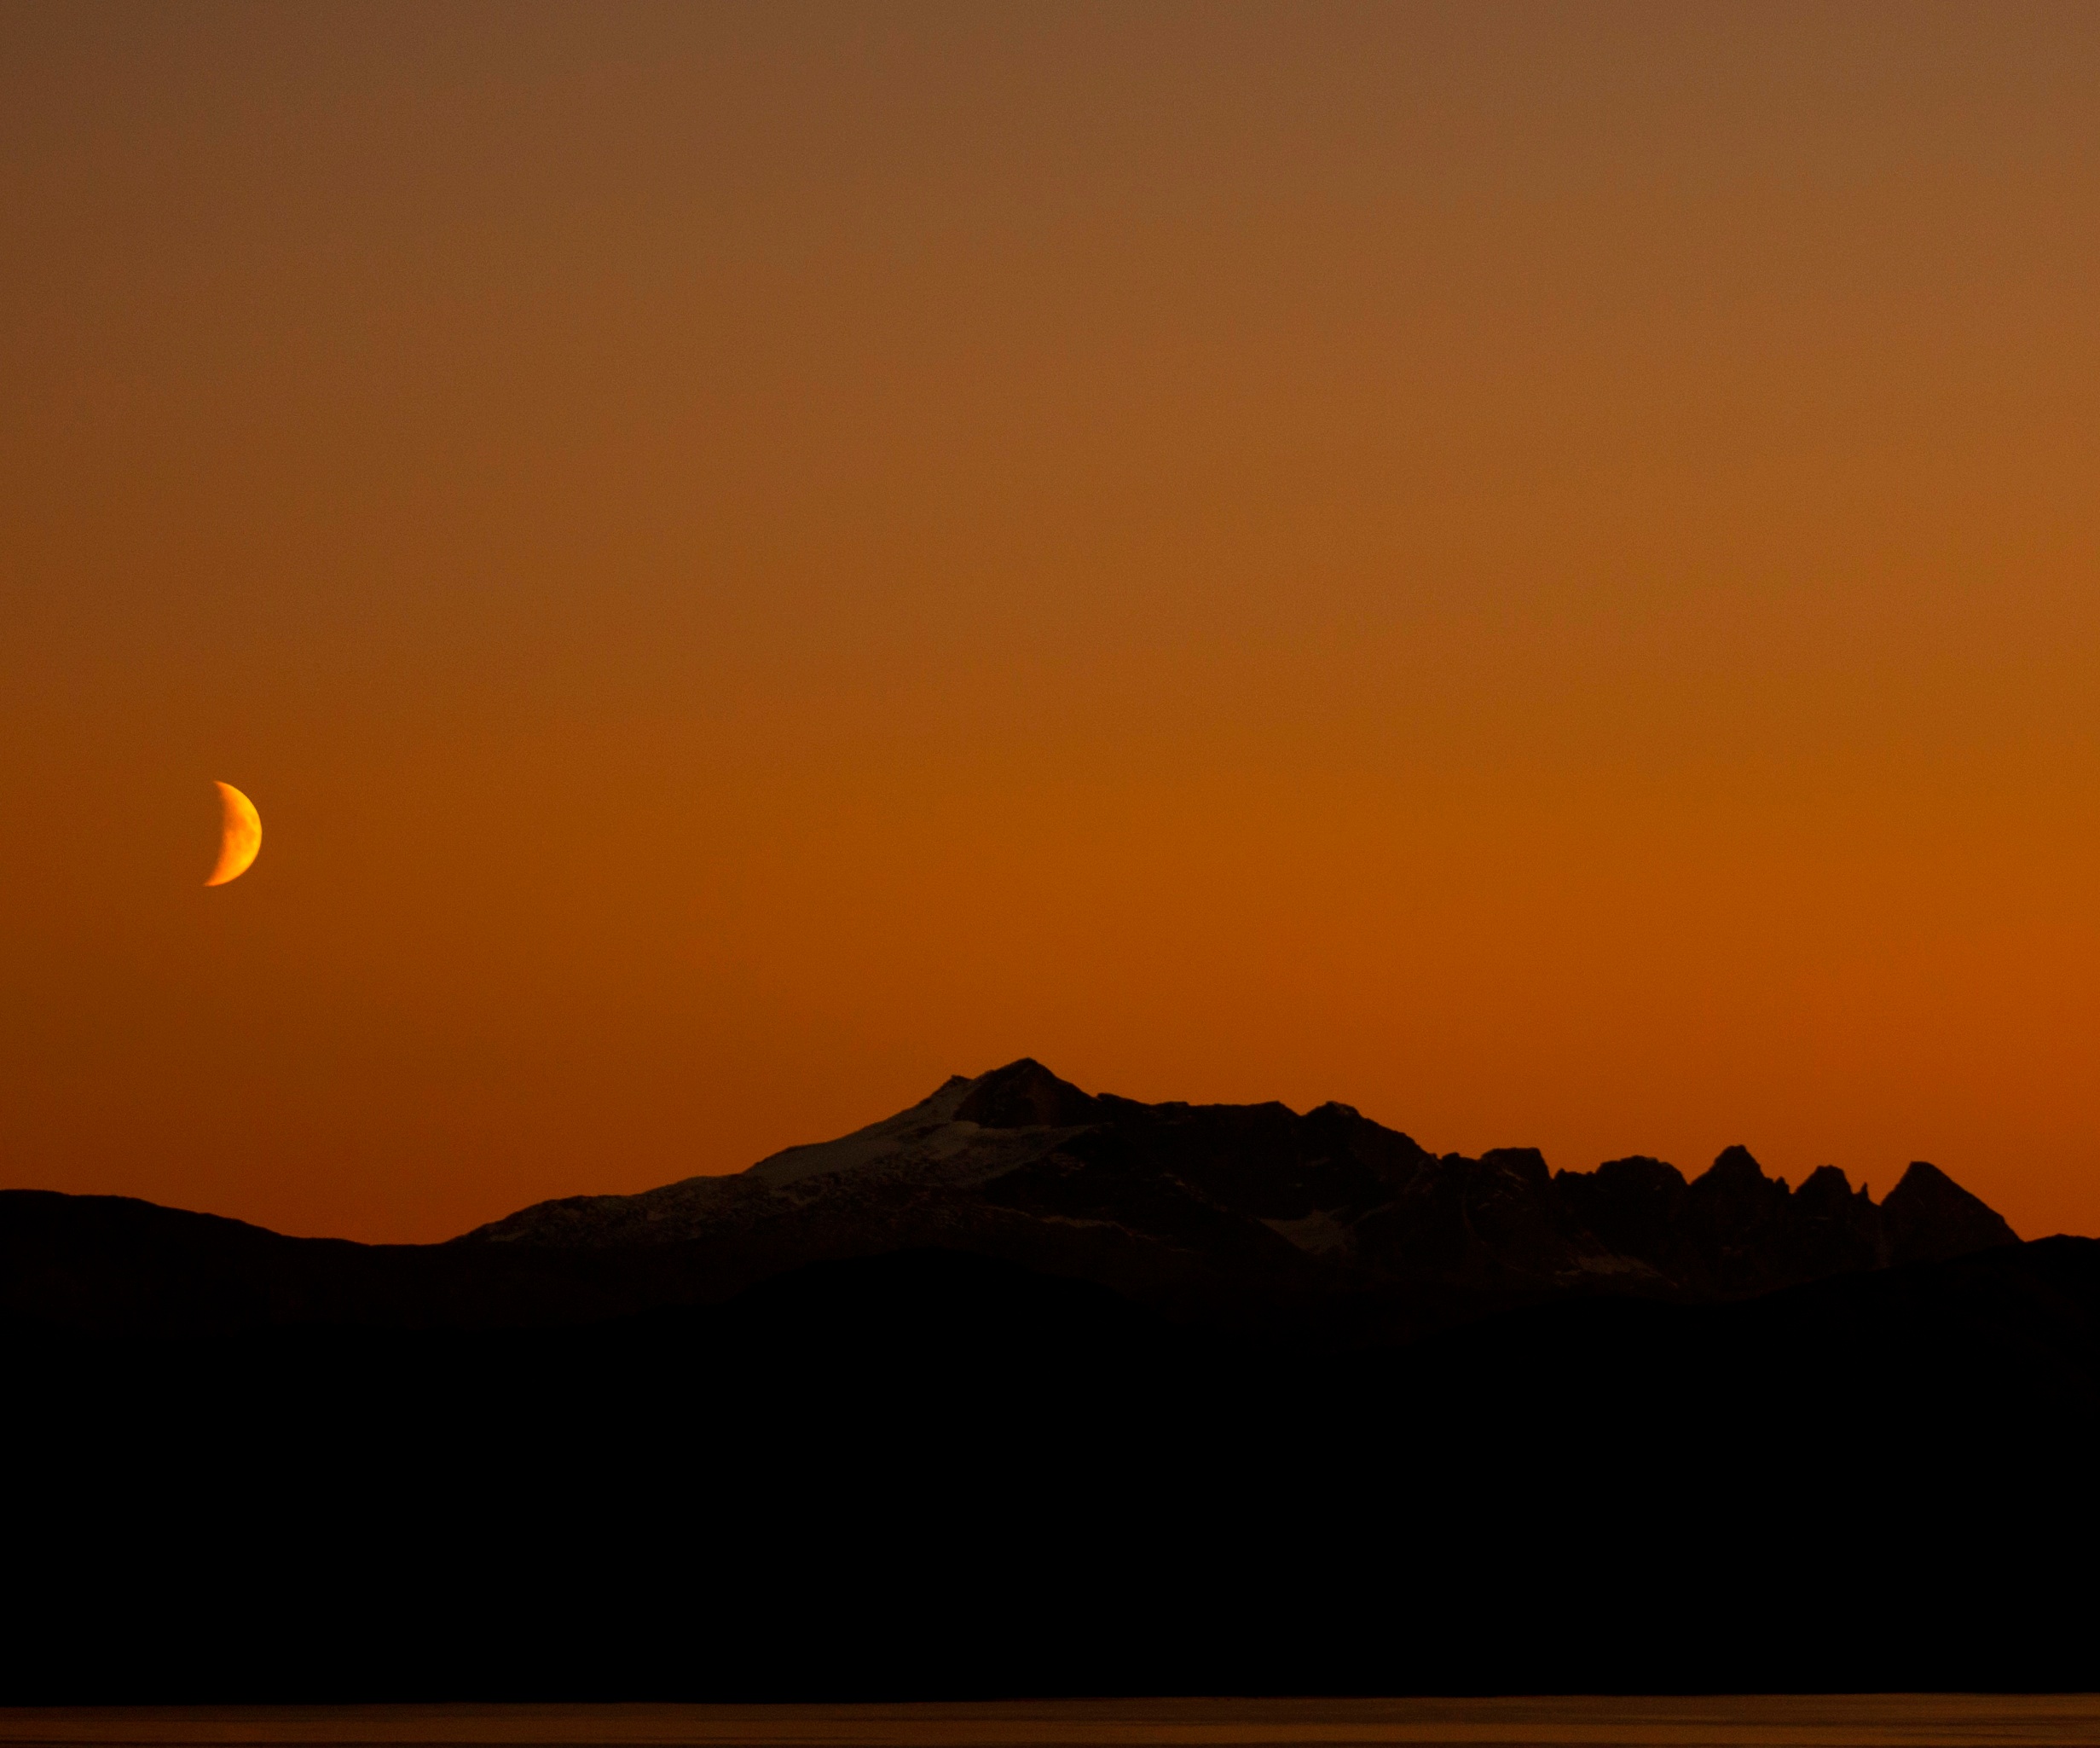
horizon, mountain, sky, sun, sunrise, sunset, morning, hill, desert, dawn, dusk, evening, afterglow, atmospheric phenomenon